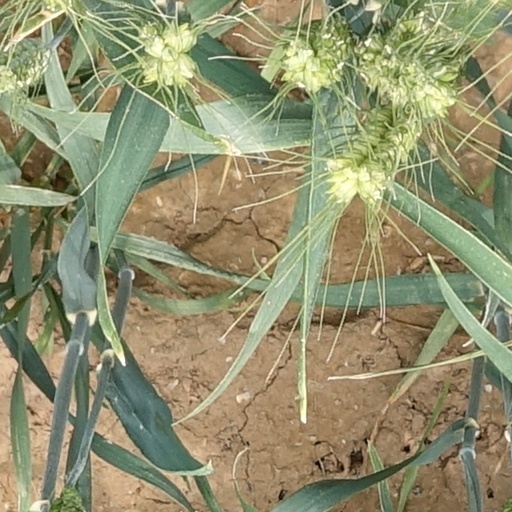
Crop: wheat